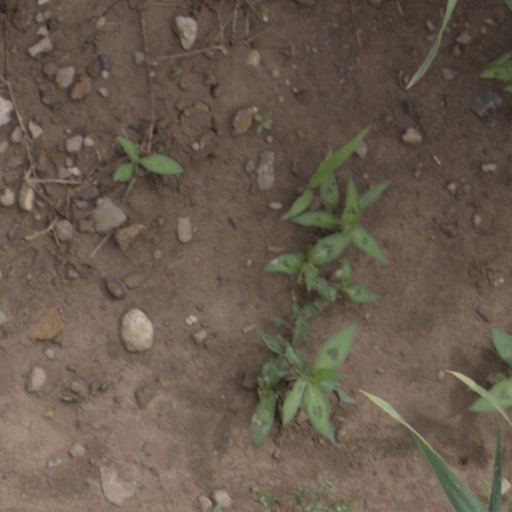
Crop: wheat